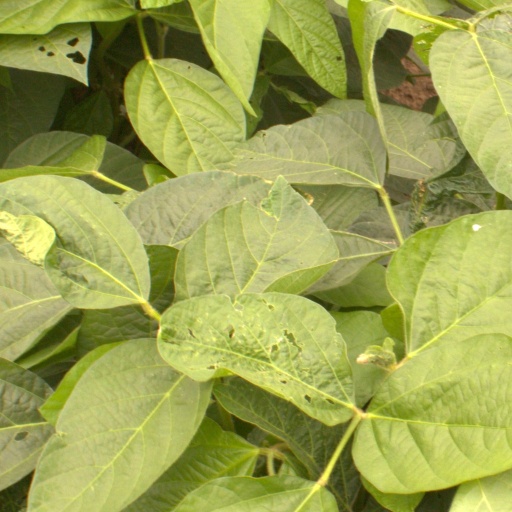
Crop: soybean